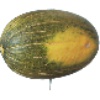
Label: Melon Piel de Sapo 1